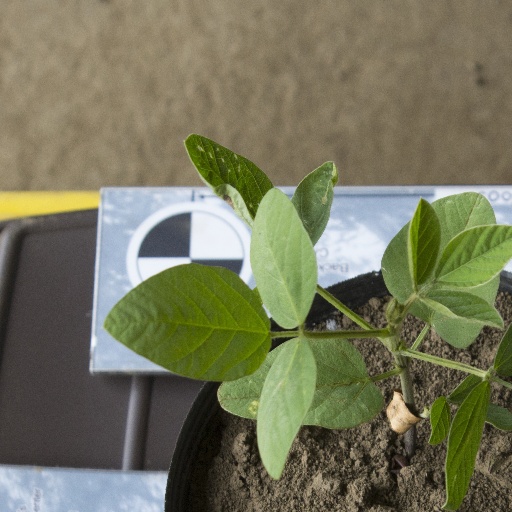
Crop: soybean